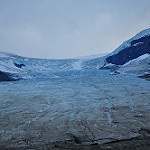
Label: glacier